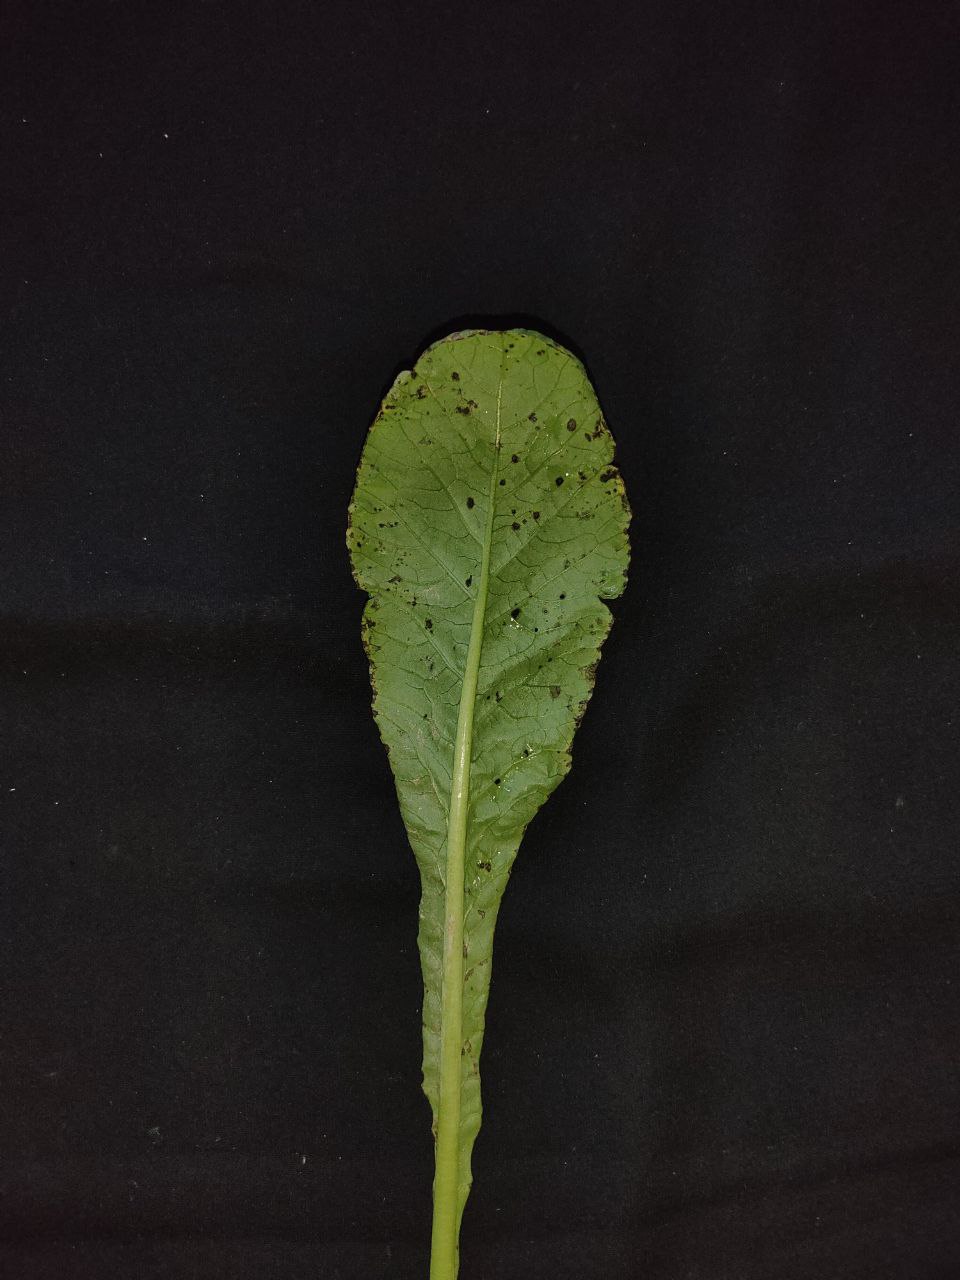
Label: Black leaf spot